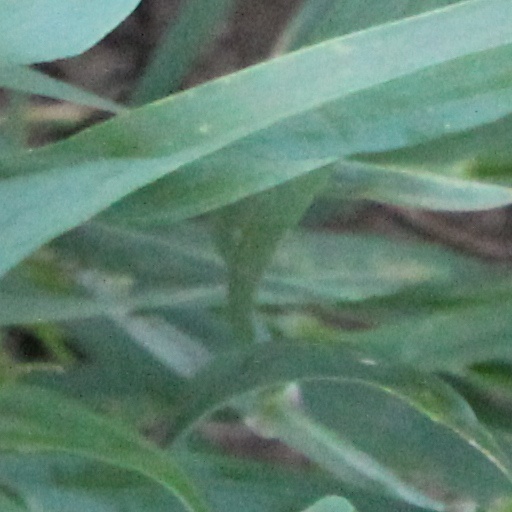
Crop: wheat